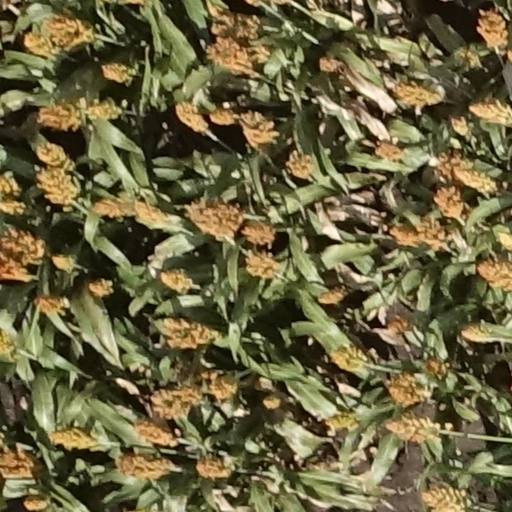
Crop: sorghum